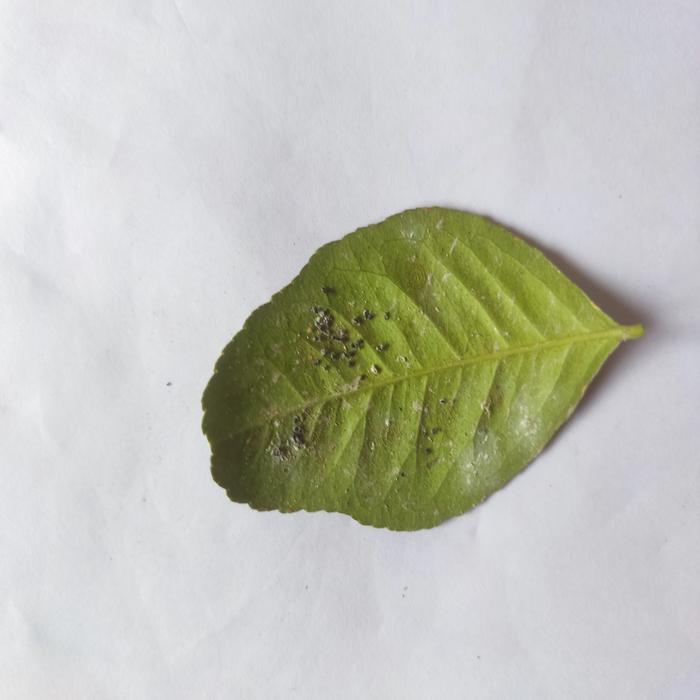
Crop: Lemon
Leaf condition: Sooty_Mold